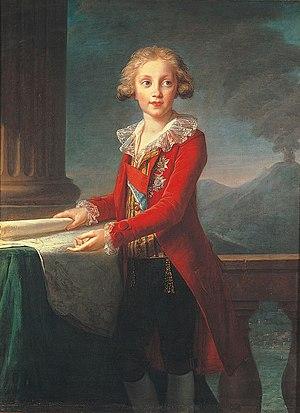
Cette page fournit une liste chronologique de tableaux de la peintre française Élisabeth Vigée Le Brun.